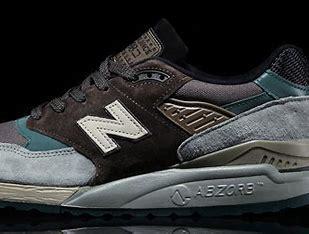
Brand: New
Model: Balance 998